Valmiki-Pratibha

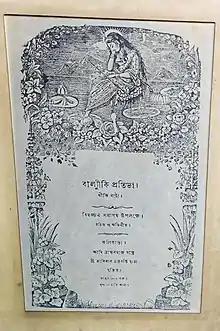
Vakmiki Pratibha Print Cover

Tagore wrote in his reminiscence, "Jibansmriti", "[In "Valmiki-Pratibha"] I played Valmiki and my niece Pratibha played Saraswati – this history remains in the naming of "Valmiki-Pratibha"."